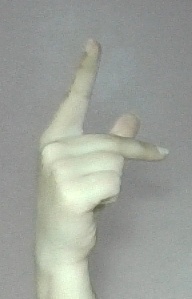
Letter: dha